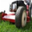
Label: lawn_mower